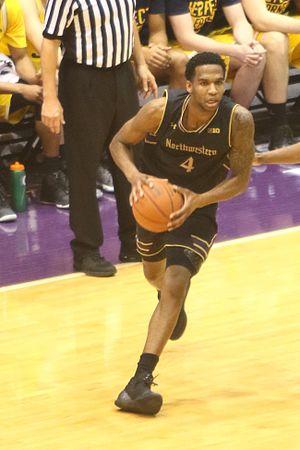
Victor "Vic" Lamar Law, né le 15 décembre 1995 à South Holland dans l'Illinois, est un joueur américain de basket-ball. Il évolue au poste d'ailier.